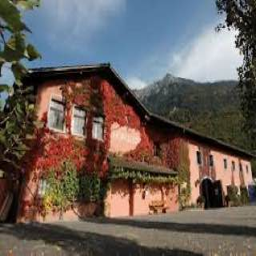
The Prince of Liechtenstein's wine cellars